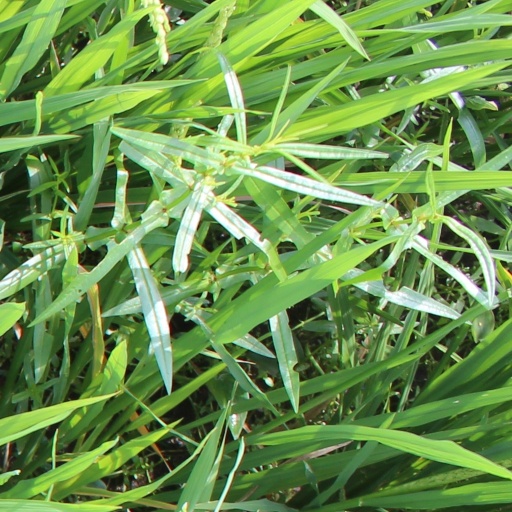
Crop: rice